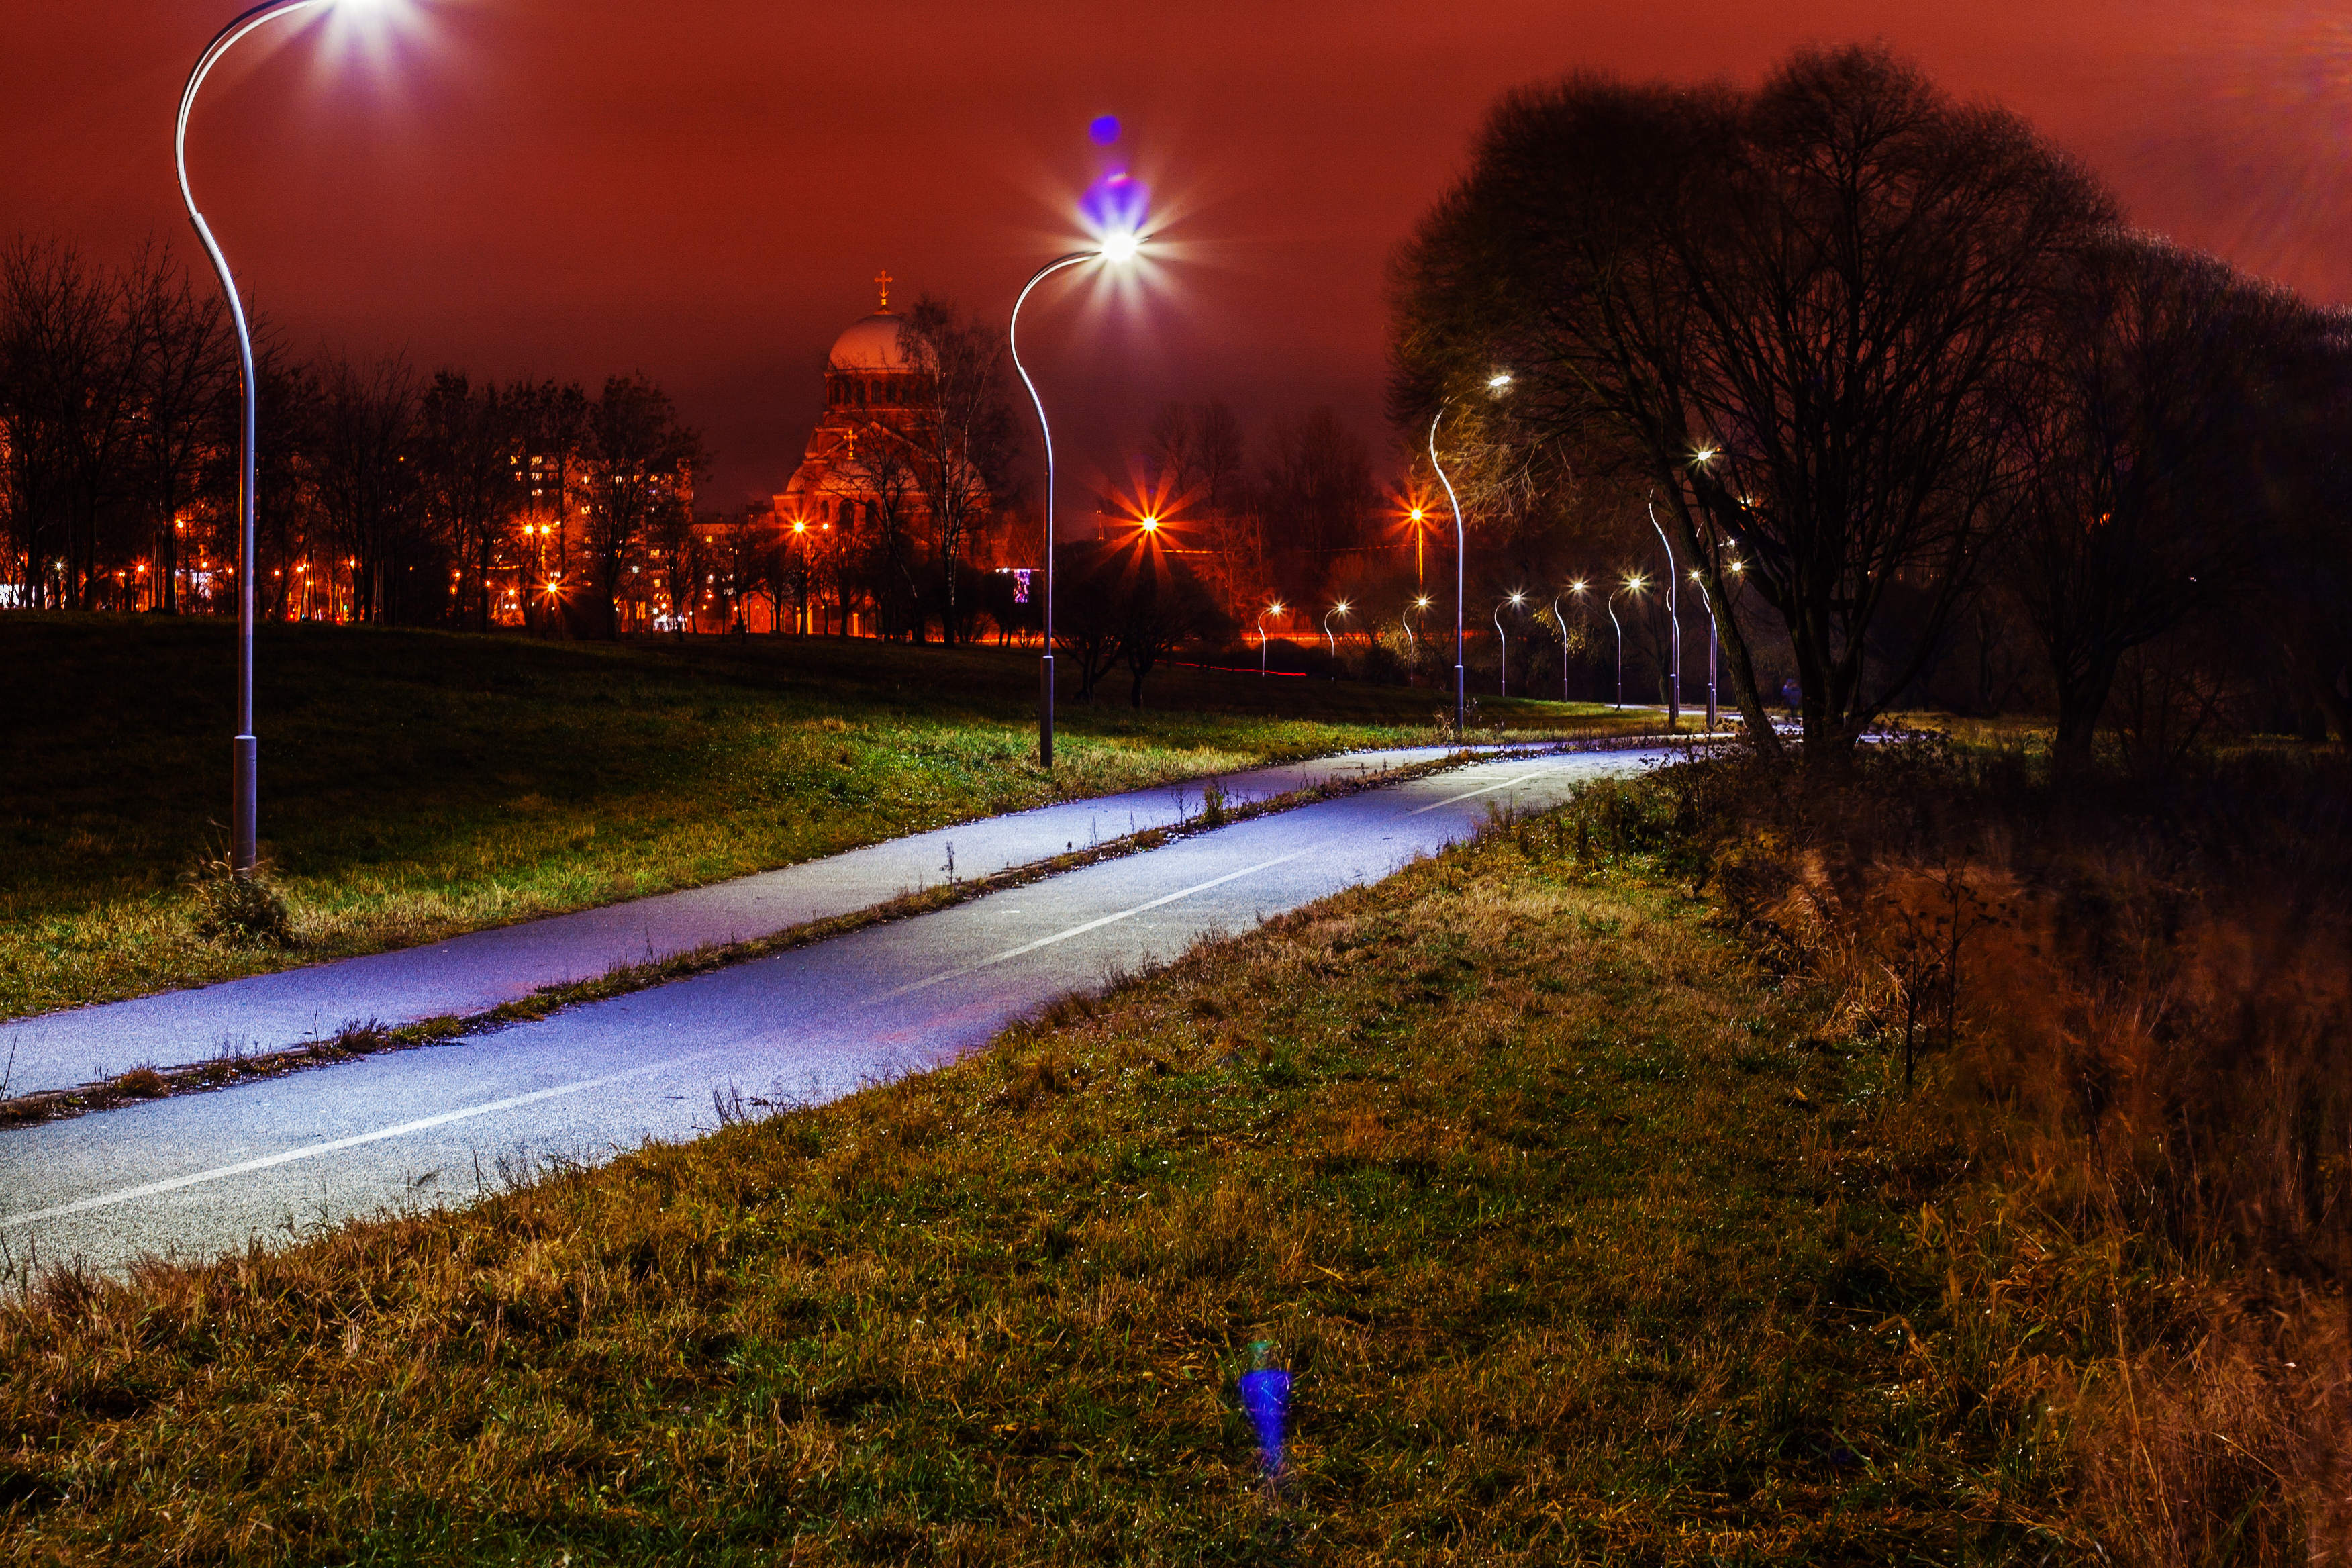
images, plant, atmosphere, street light, sky, light, nature, infrastructure, automotive lighting, cloud, road surface, tree, lighting, natural landscape, sunlight, asphalt, line, electricity, grass, morning, woody plant, road, landscape, dusk, rural area, midnight, urban area, city, reflection, darkness, evening, winter, horizon, night, lens flare, Security lighting, light fixture, lane, house, wind, public utility, sidewalk, shadow, street, electrical supply, autumn, walkway, freezing, field